Grey-bellied spinetail

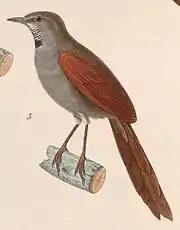
Illustration from "Nouveau recueil de planches coloriées d'oiseaux", 1838

The grey-bellied spinetail is long and weighs . The sexes have the same plumage. Adults have blackish lores and a faint gray line behind the eye on an otherwise gray-brown face. Their forehead is dark grayish brown, their crown dark brownish olive, and their back, rump, and uppertail coverts are richer brown. Their wings are mostly rich reddish chestnut. Their tail is dark chestnut; the tips of the feathers have no barbs giving a spiny appearance. Their chin is whitish, their upper throat mottled black and pale gray, and their lower throat black. Their underparts are mostly brownish gray with a paler and grayer center to the belly and browner flanks and undertail coverts. Their iris is reddish brown, their bill black (sometimes with a gray base to the mandible), and their legs and feet greenish gray. Juveniles have a less distinct throat patch than adults and slightly paler underparts with some mottling.